Maine Central Railroad

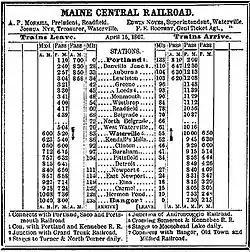

The Maine Central Railroad was a U. S. class 1 railroad in central and southern Maine. It was chartered in 1856 and began operations in 1862. By 1884, Maine Central was the longest railroad in New England. Maine Central had expanded to when the United States Railroad Administration assumed control in 1917. The main line extended from South Portland, Maine, east to the Canada–United States border with New Brunswick, and a Mountain Division extended west from Portland to St. Johnsbury, Vermont, and north into Quebec. The main line was double track from South Portland to Royal Junction, where it split into a "lower road" through Brunswick and Augusta and a "back road" through Lewiston, which converged at Waterville into single track to Bangor and points east. Branch lines served the industrial center of Rumford, a resort hotel on Moosehead Lake and coastal communities from Bath to Eastport.